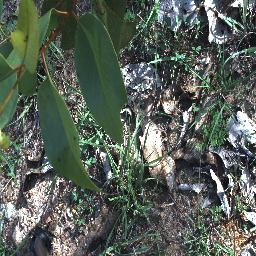
Label: negative